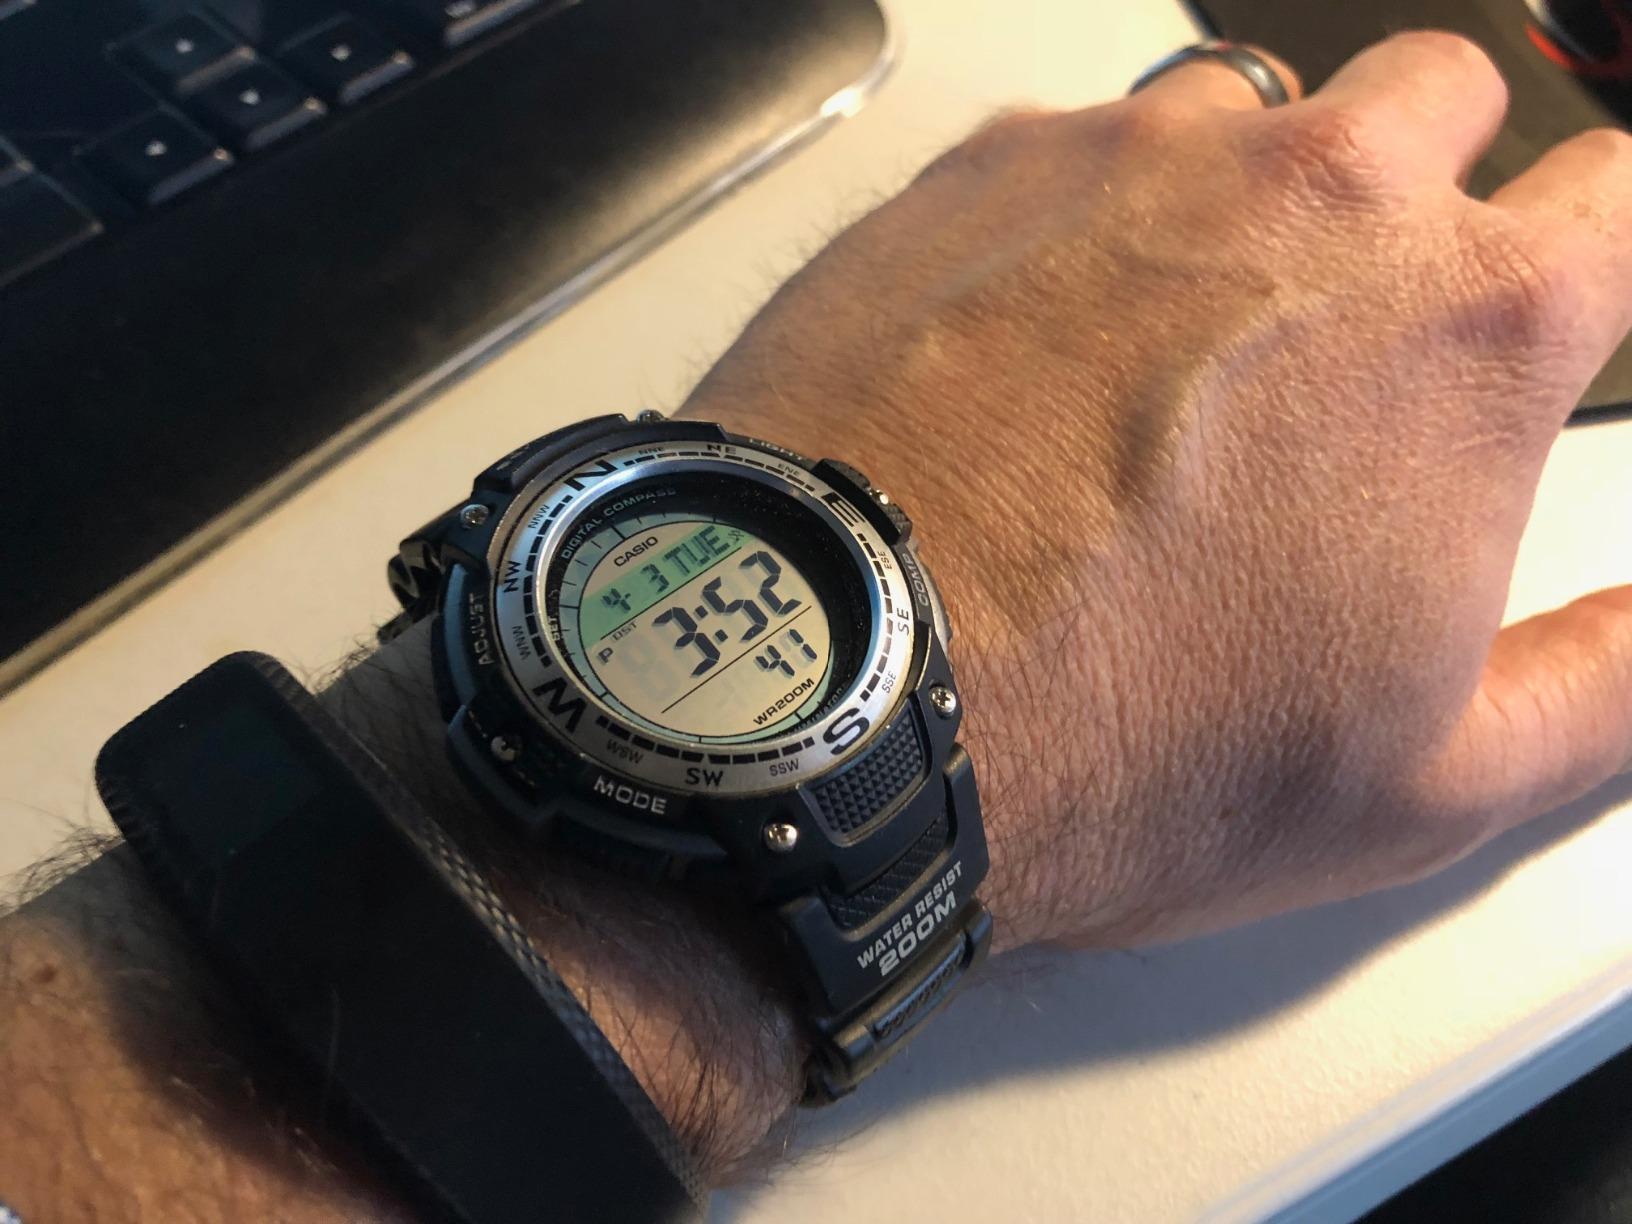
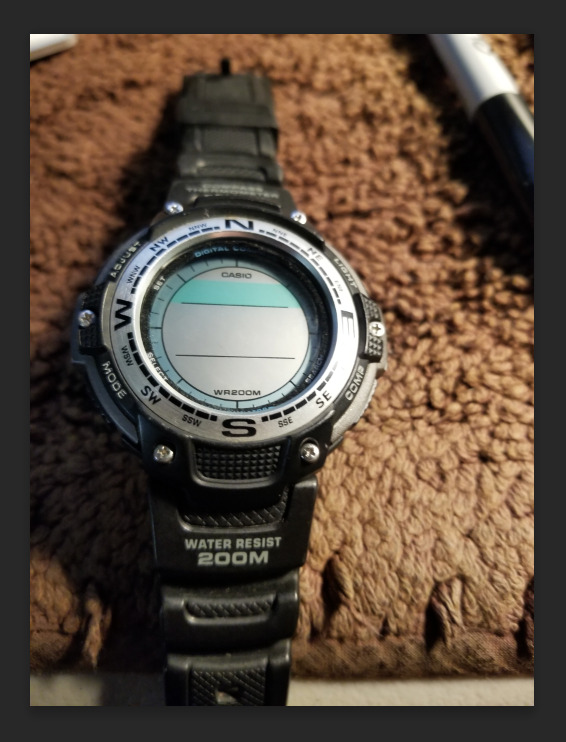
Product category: accessories_watch
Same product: yes